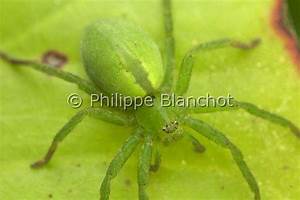
Label: ragno